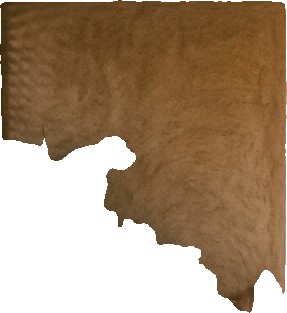
Surface category: wall